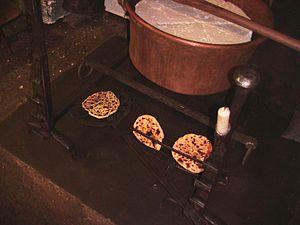
Le talo, est la galette de maïs traditionnelle du Pays basque. En Soule, on l'appelle pastetx.
La cuisine du Pays basque est reconnue en France et en Espagne pour sa qualité et son raffinement.